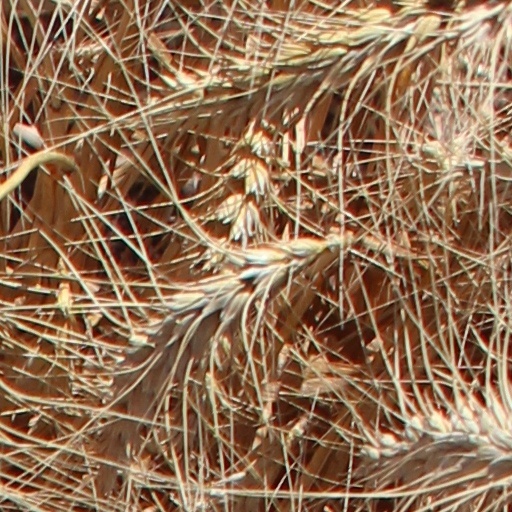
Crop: wheat